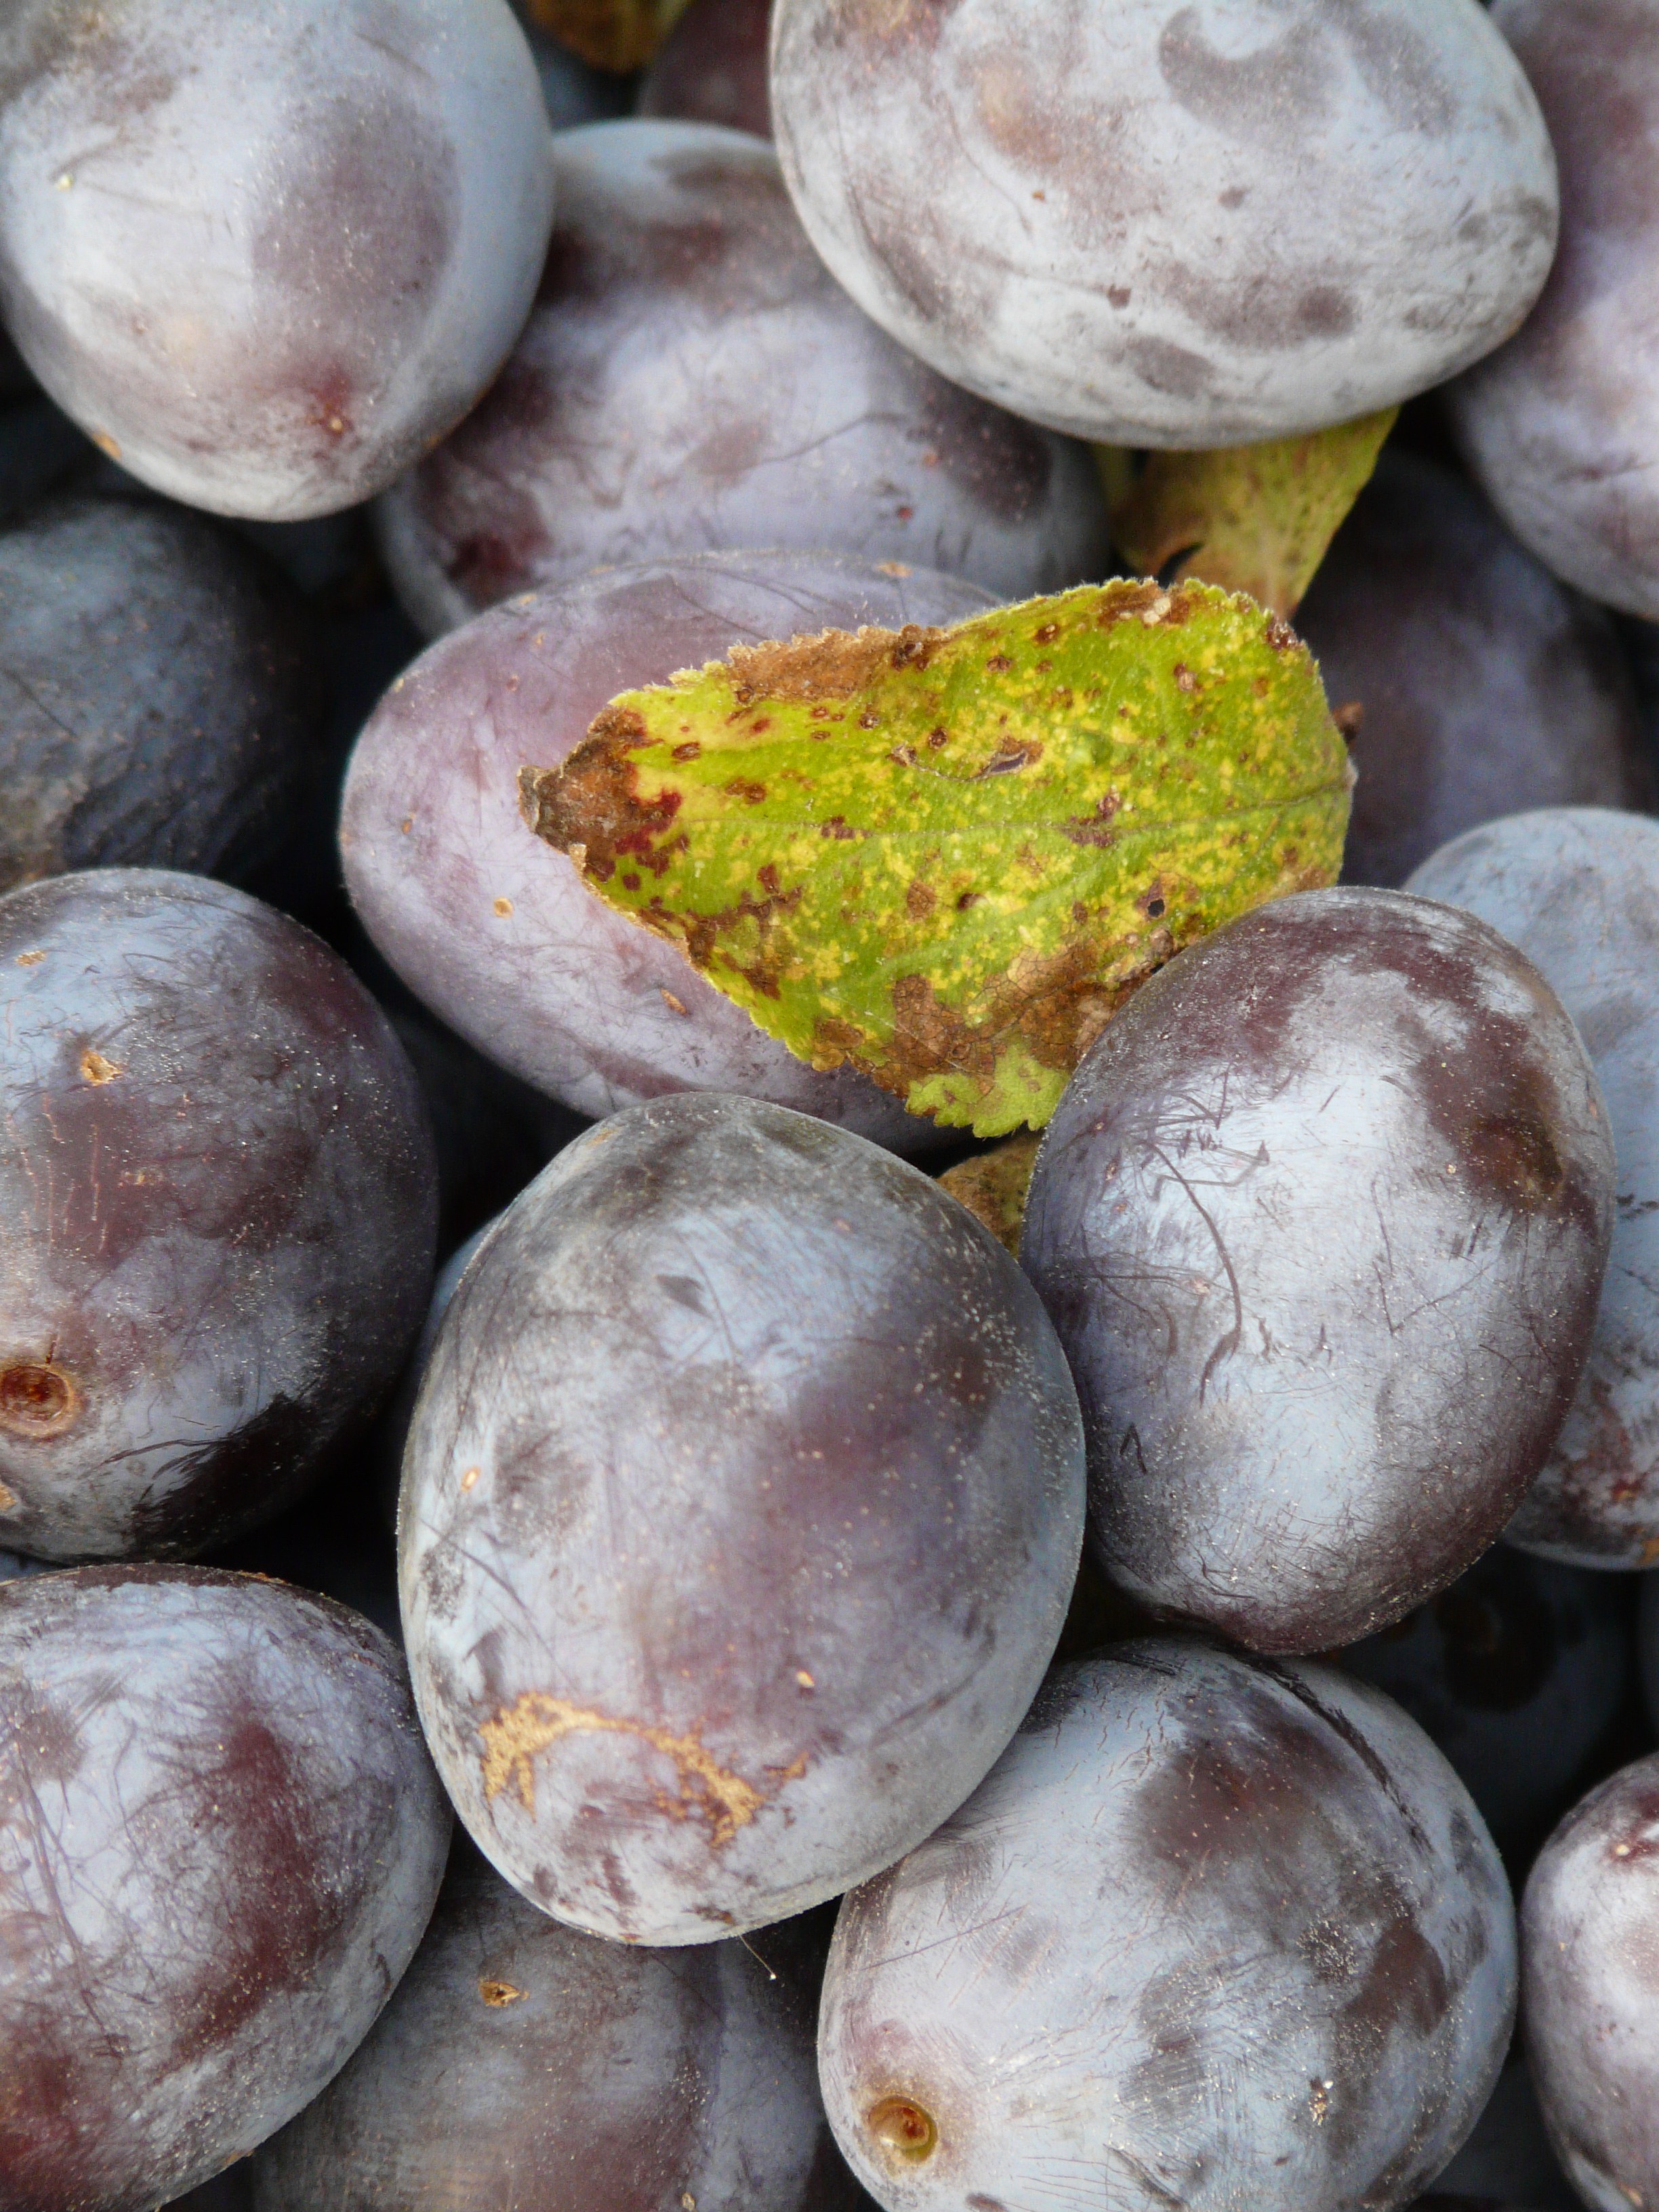
plant, fruit, food, harvest, produce, vegetable, blue, eat, plum, flowering plant, real plum, prunus domestica, damson, land plant